NCT (group)

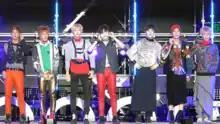
NCT 127's initial seven-member lineup performing in Busan.

On July 1, SM announced NCT's second sub-unit, NCT 127. The unit would be based in Seoul, the number "127" representing the longitude coordinate of the city. The unit debuted with seven members: Taeil, Taeyong, Yuta, Jaehyun, Winwin, Mark, and Haechan. On July 7, they had their official debut performance on the music program "M Countdown", performing debut single "Fire Truck" and "Once Again." Their debut EP, "NCT#127", was released digitally on July 10 and physically on July 11. On August 18, SM announced that NCT's third sub-unit would be NCT Dream. The unit debuted with seven members: Mark, Renjun, Jeno, Haechan, Jaemin, Chenle and Jisung. Their first single, "Chewing Gum", was released on August 24, and the group had their debut performance on "M Countdown" the next day.